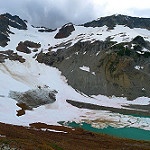
Scene: Outdoor